Conservation easement

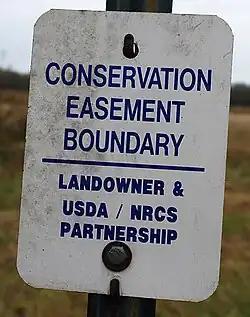
Conservation easement boundary sign

In the United States, a conservation easement (also called conservation covenant, conservation restriction or conservation servitude) is a power invested in a qualified land conservation organization called a "land trust", or a governmental (municipal, county, state or federal) entity to constrain, as to a specified land area, the exercise of rights otherwise held by a landowner so as to achieve certain conservation purposes. It is an interest in real property established by agreement between a landowner and land trust or unit of government. The conservation easement "runs with the land", meaning it is applicable to both present and future owners of the land. The grant of conservation easement, as with any real property interest, is part of the chain of title for the property and is normally recorded in local land records.